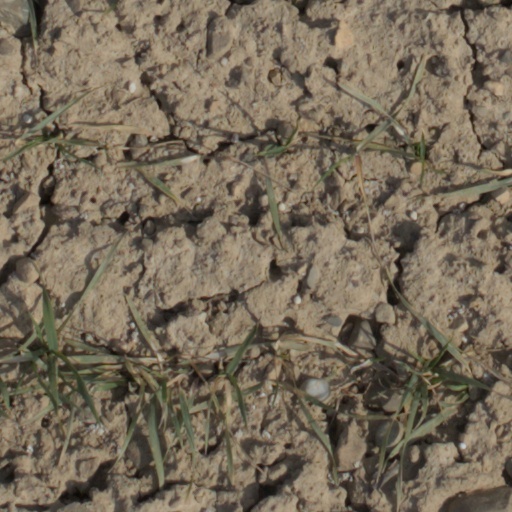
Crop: wheat